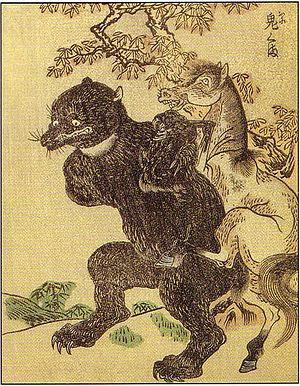
L'ours dans la culture des populations humaines en contact avec cet animal, qui partagea longtemps son biotope avec elles, a toujours occupé une place particulière. Dès l'époque préhistorique, il a incarné une divinité. Si la thèse du culte de l'ours au paléolithique moyen est controversée, de nombreuses formes de vénération liées à sa chasse et associées à des rites parfois violents sont plus tard attestées dans de multiples sociétés autour du monde. L'ours fut considéré comme un double animal de l'homme, un ancêtre tutélaire, un symbole de puissance, de renouveau, du passage des saisons, et même de royauté puisqu'il fut longtemps symboliquement le roi des animaux en Europe. Étroitement associé à des pratiques et traditions animistes « païennes » parfois transgressives, l'ours et ses cultes furent combattus par l'Église catholique lors des évangélisations successives, conduisant à sa dépréciation et à sa diabolisation progressive, jusqu'à lui donner une réputation d'animal goinfre et stupide au Moyen Âge.